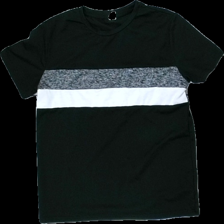
View: front
Type: T-shirt
Category: Children
Brand: Not in the list
Brand text on label: shein
Colors: Black, White, Grey
Material: 95% polyester 5% elastan
Pattern: Other
Cut: C-collar
Season: All
Damage: nopprigt
Damage location: top center
Damage 2: nopprigt
Damage 2 location: middle center
Damage 3: nopprigt
Damage 3 location: bottom center
Price range: <50
Recommended usage: Energy recovery
Description: t-shirt med tryck